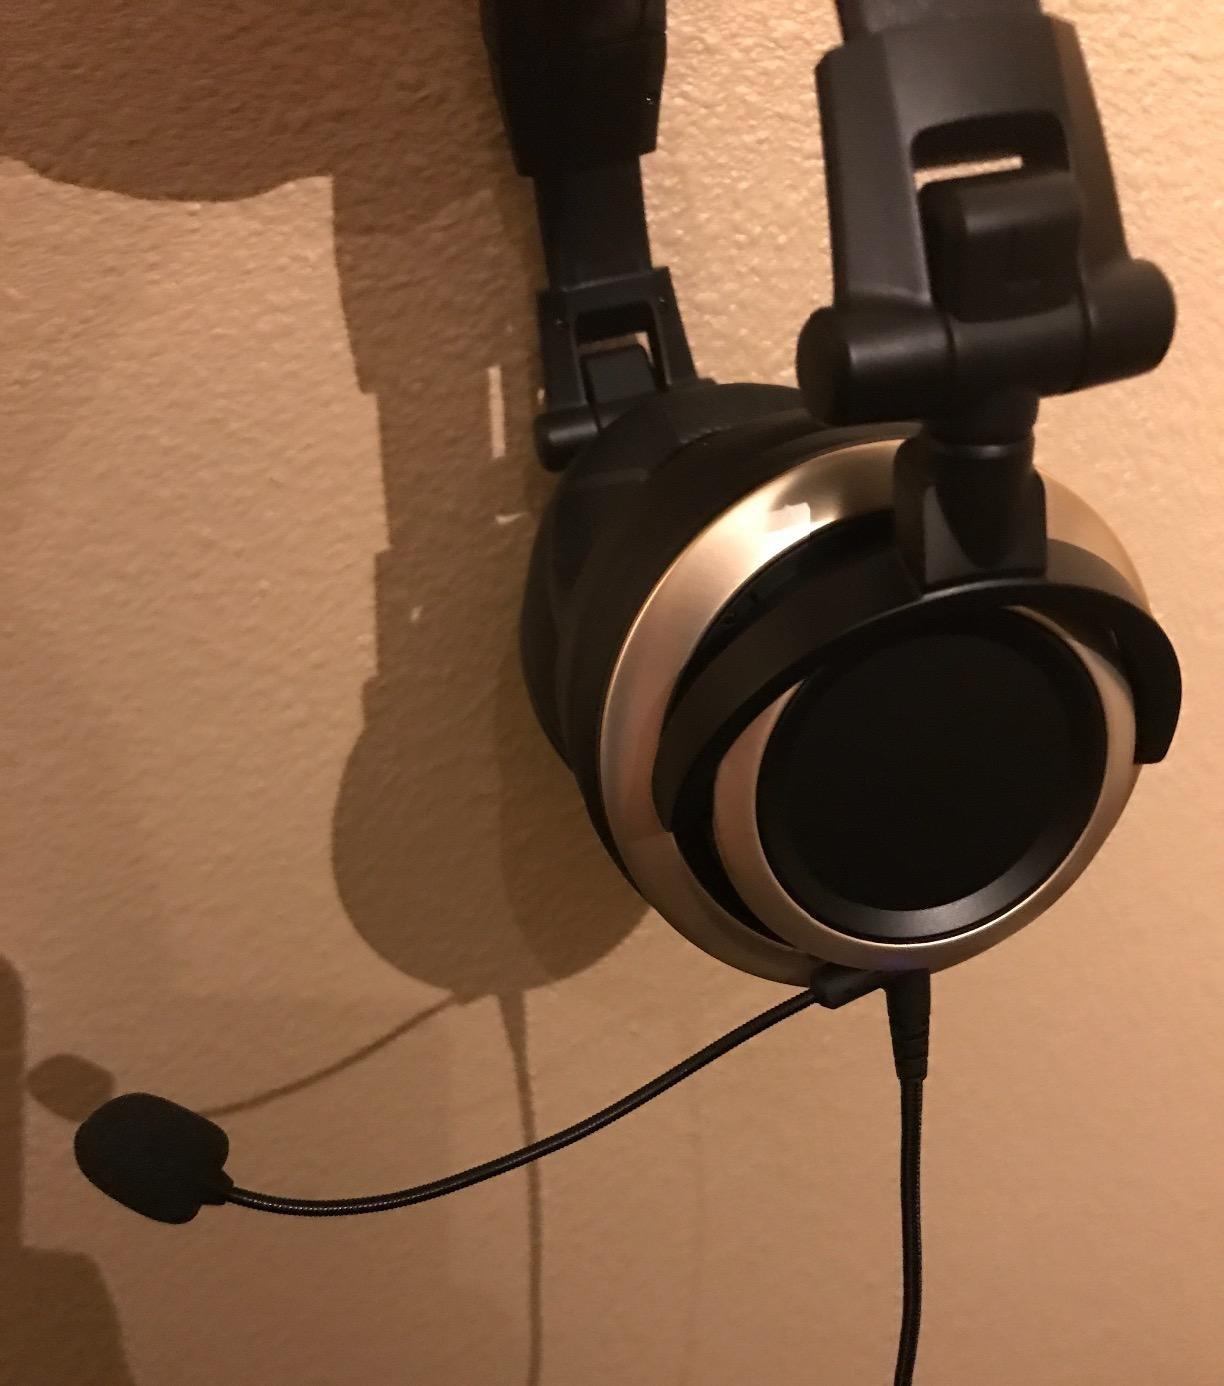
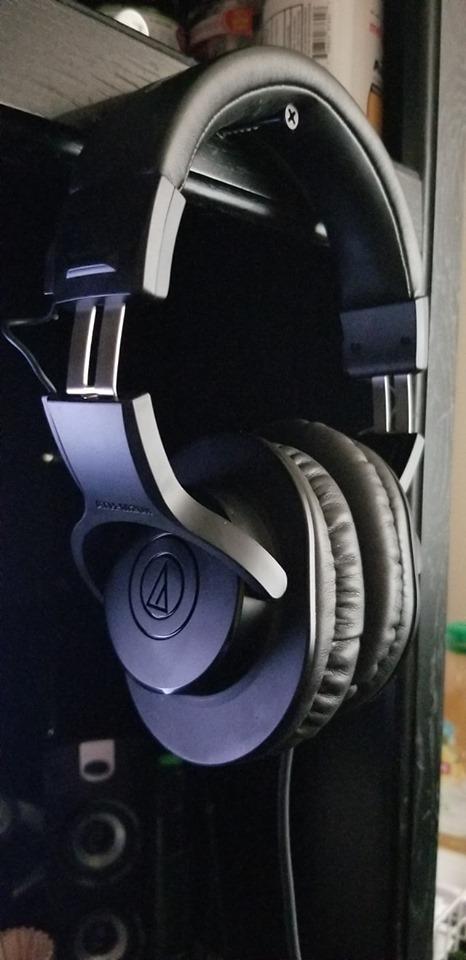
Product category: headphones
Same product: no